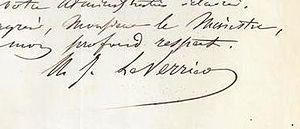
Signature de Urbain Le Verrier (1811-1877).